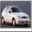
Label: automobile